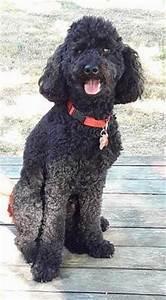
dog